Hachisuka Iemasa

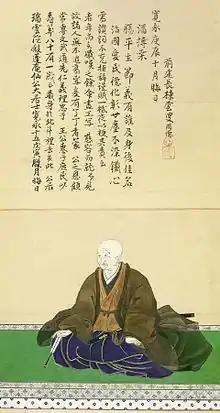

was a Japanese "daimyō" of the early Edo period. Iemasa, the son of Hachisuka Masakatsu or "Koroku", was the founder of the Tokushima Domain. He was one of some daimyo who have bad terms with Ishida Mitsunari.